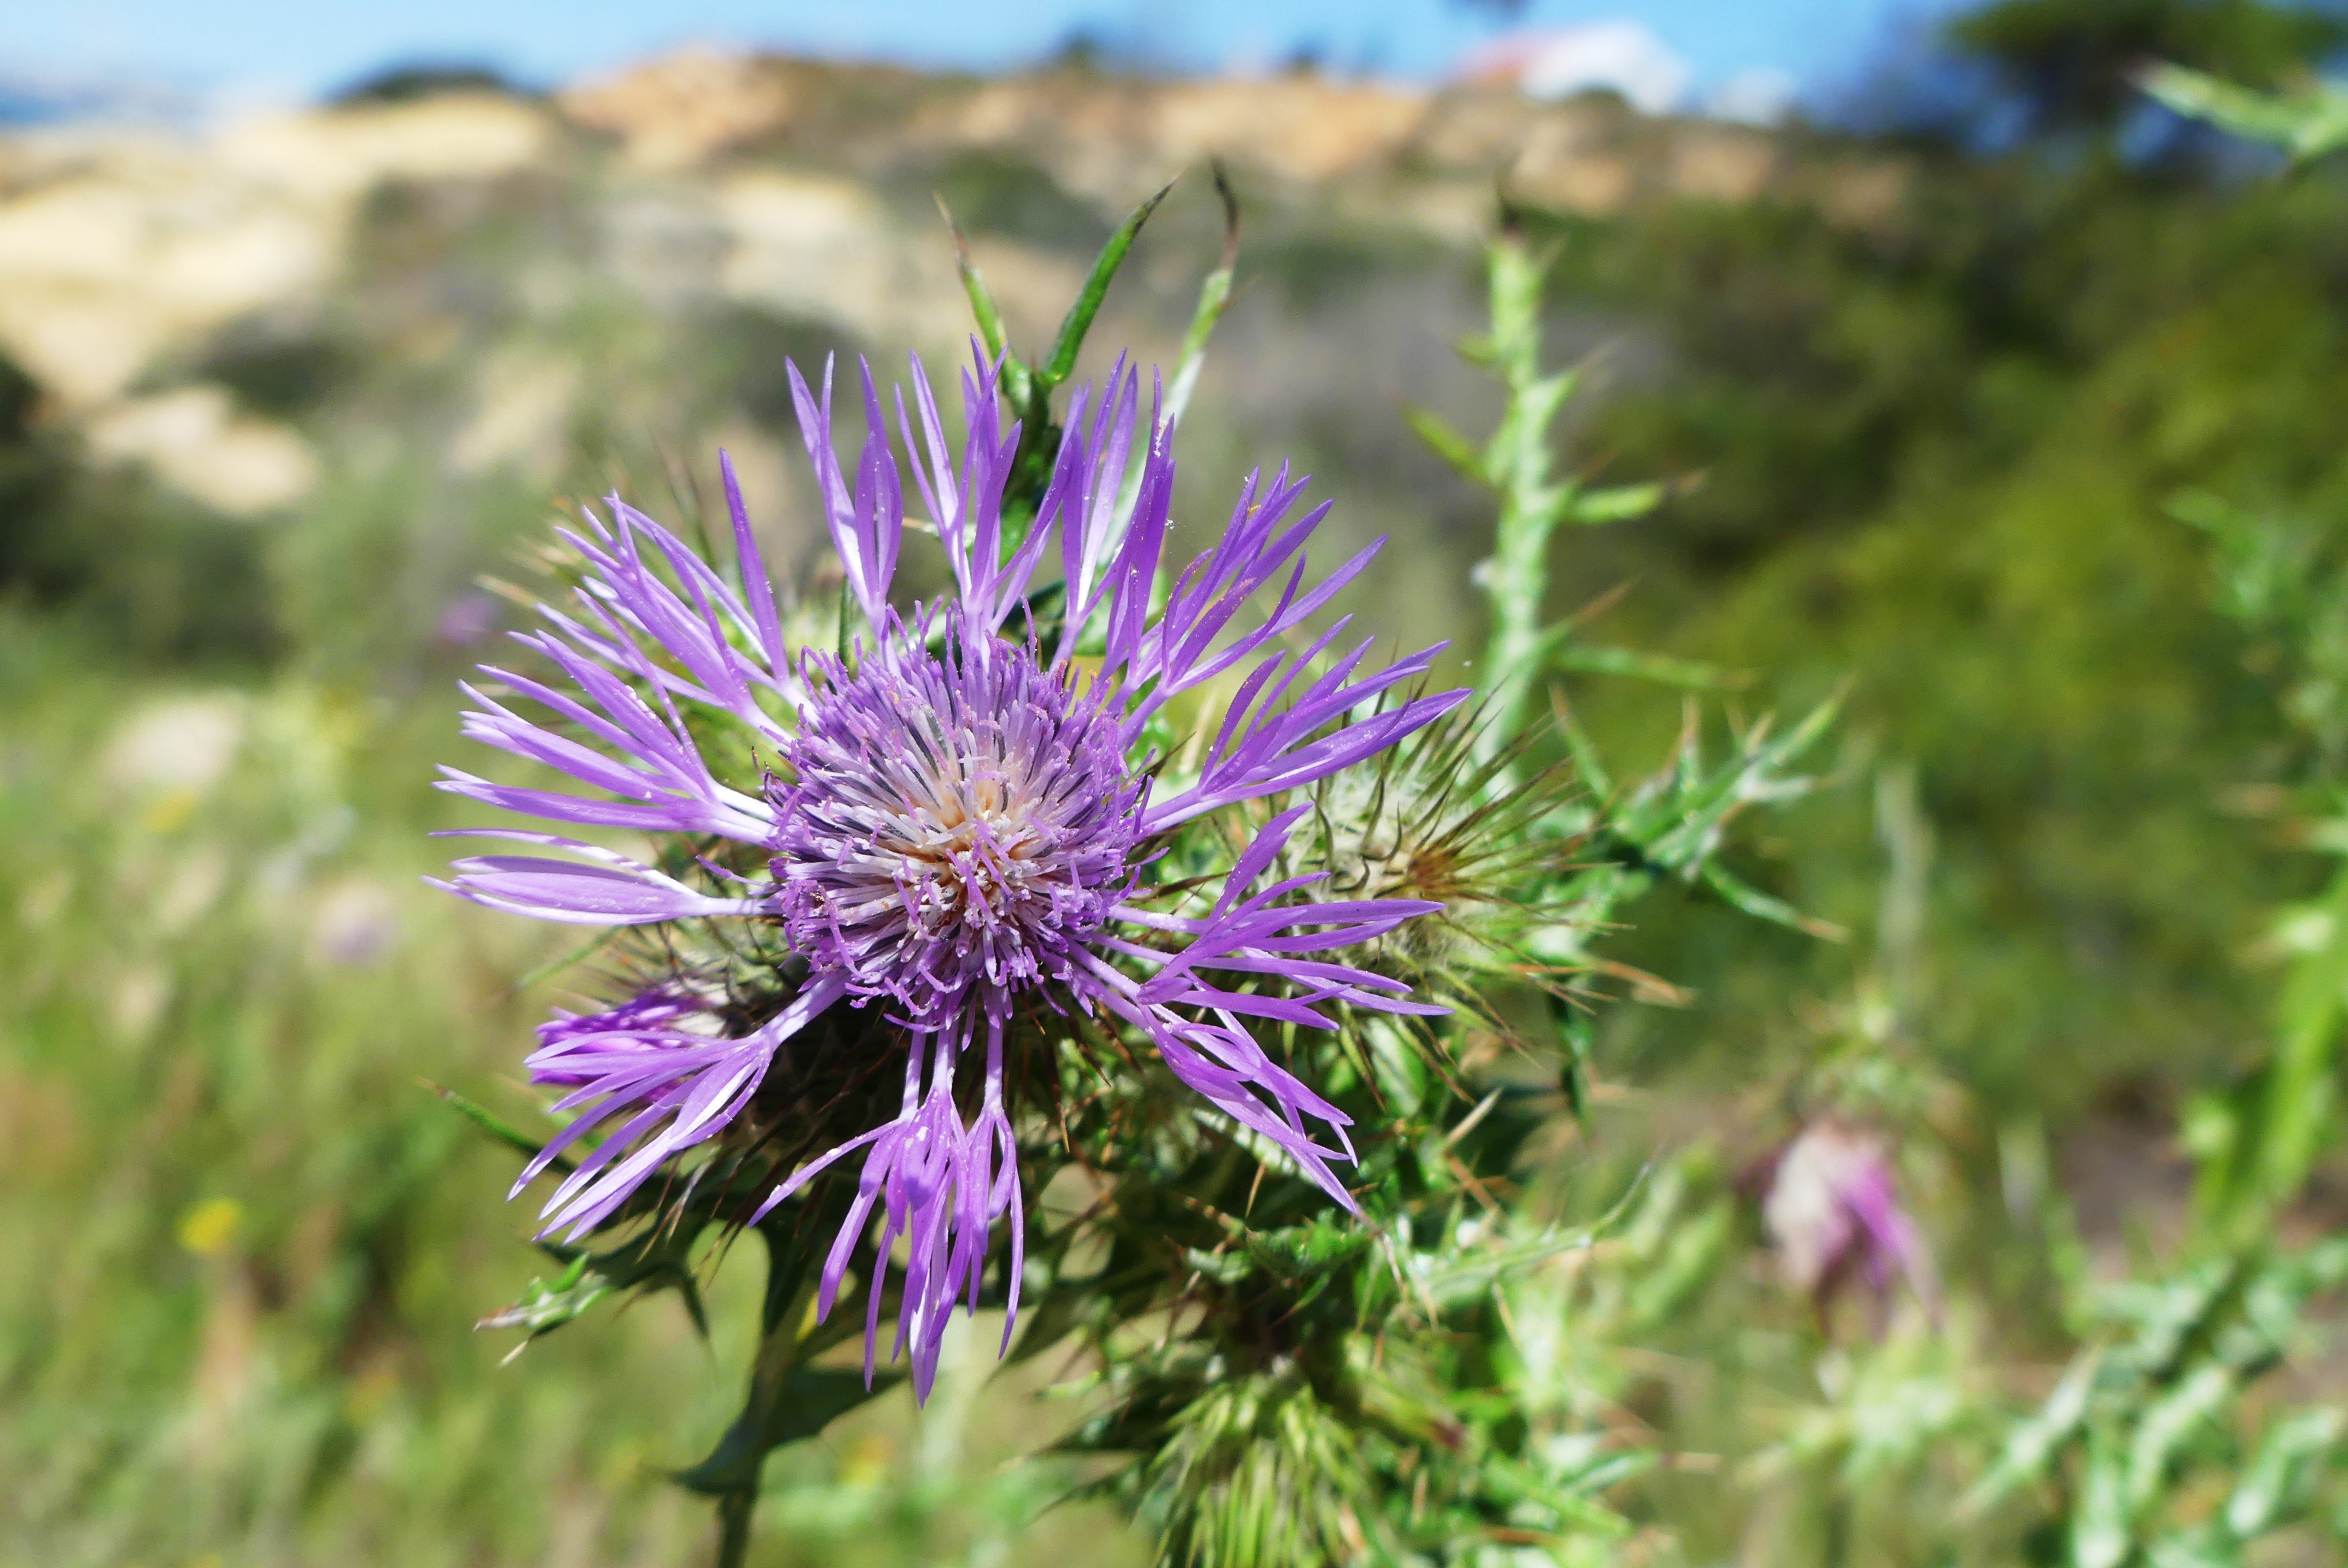
nature, plant, meadow, prairie, flower, spring, herb, produce, botany, flora, wildflower, thistle, macro photography, flowering plant, daisy family, flower of the field, silybum, land plant, jasione montana